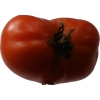
Label: tomato